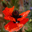
Label: poppy